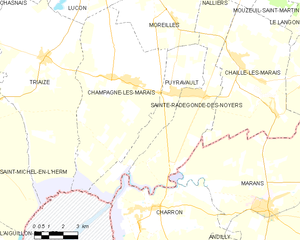
Carte des communes françaises Puyravault